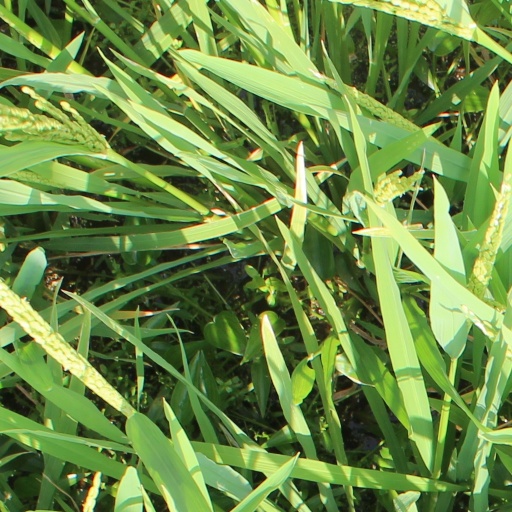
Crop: rice